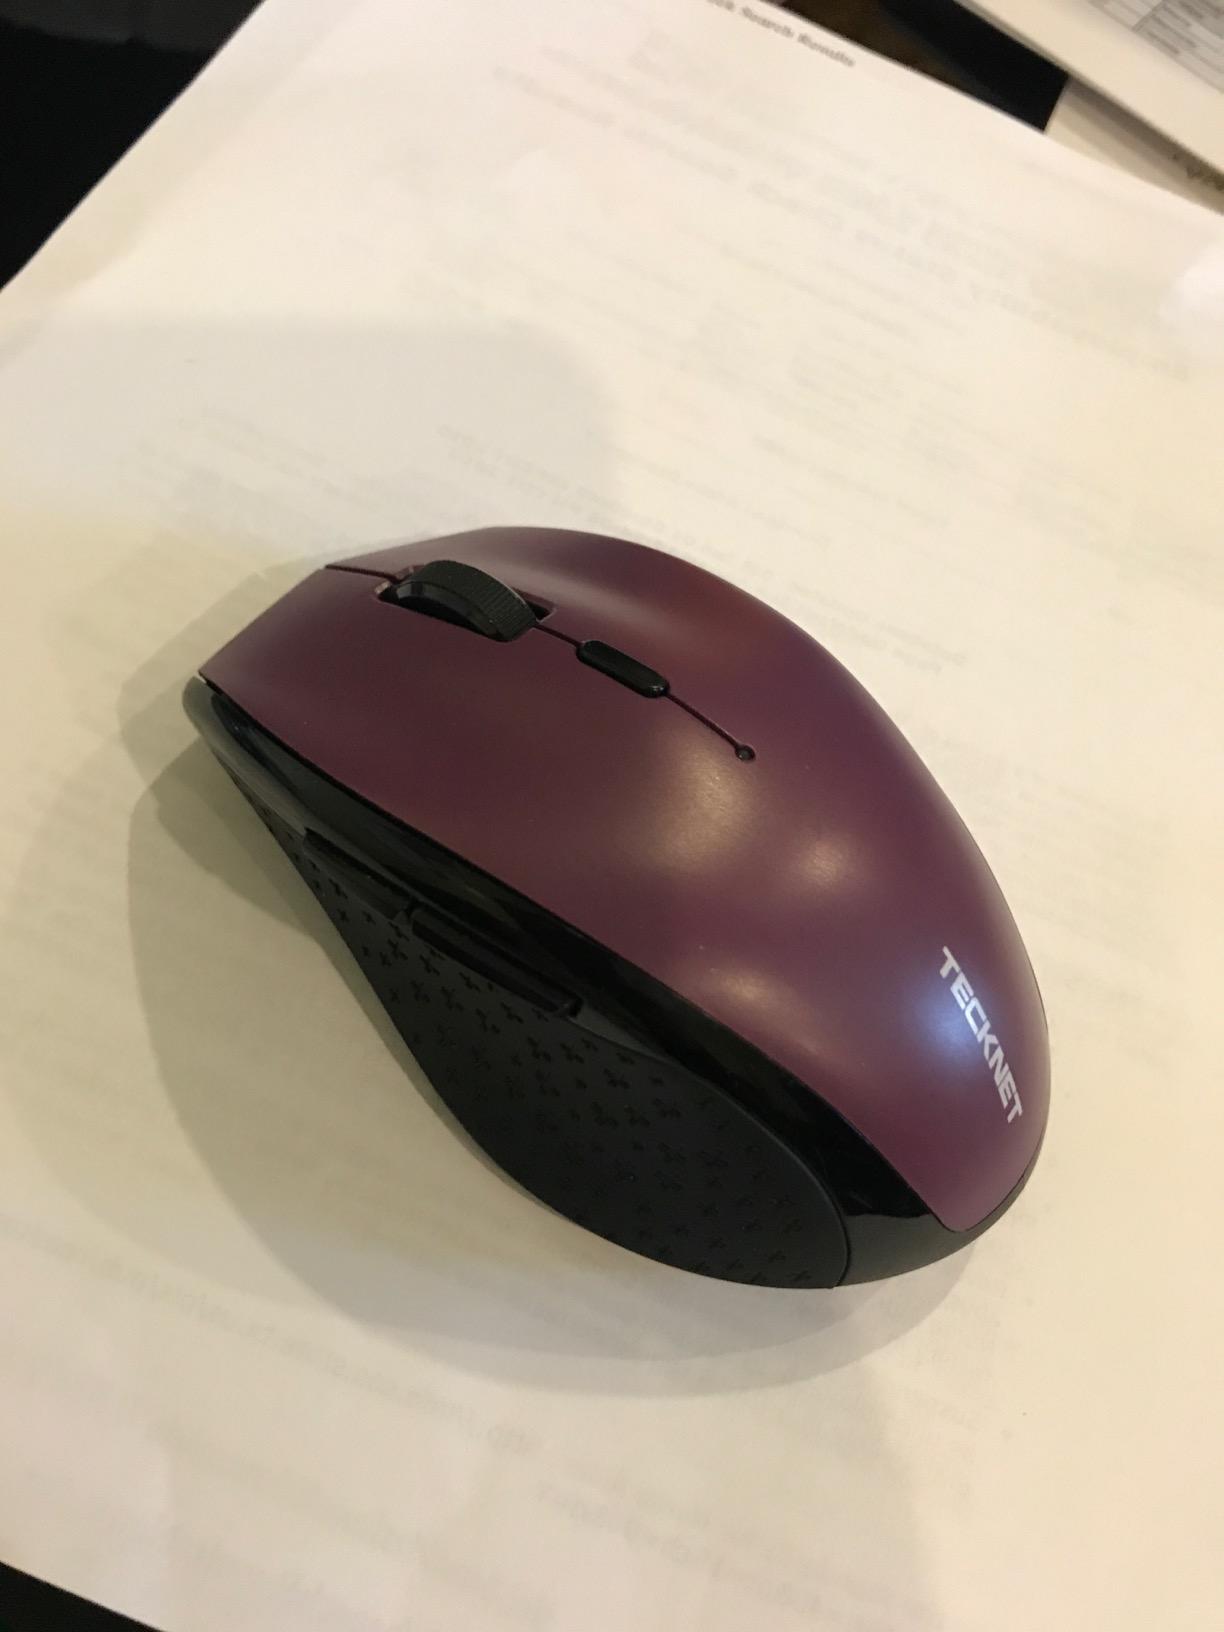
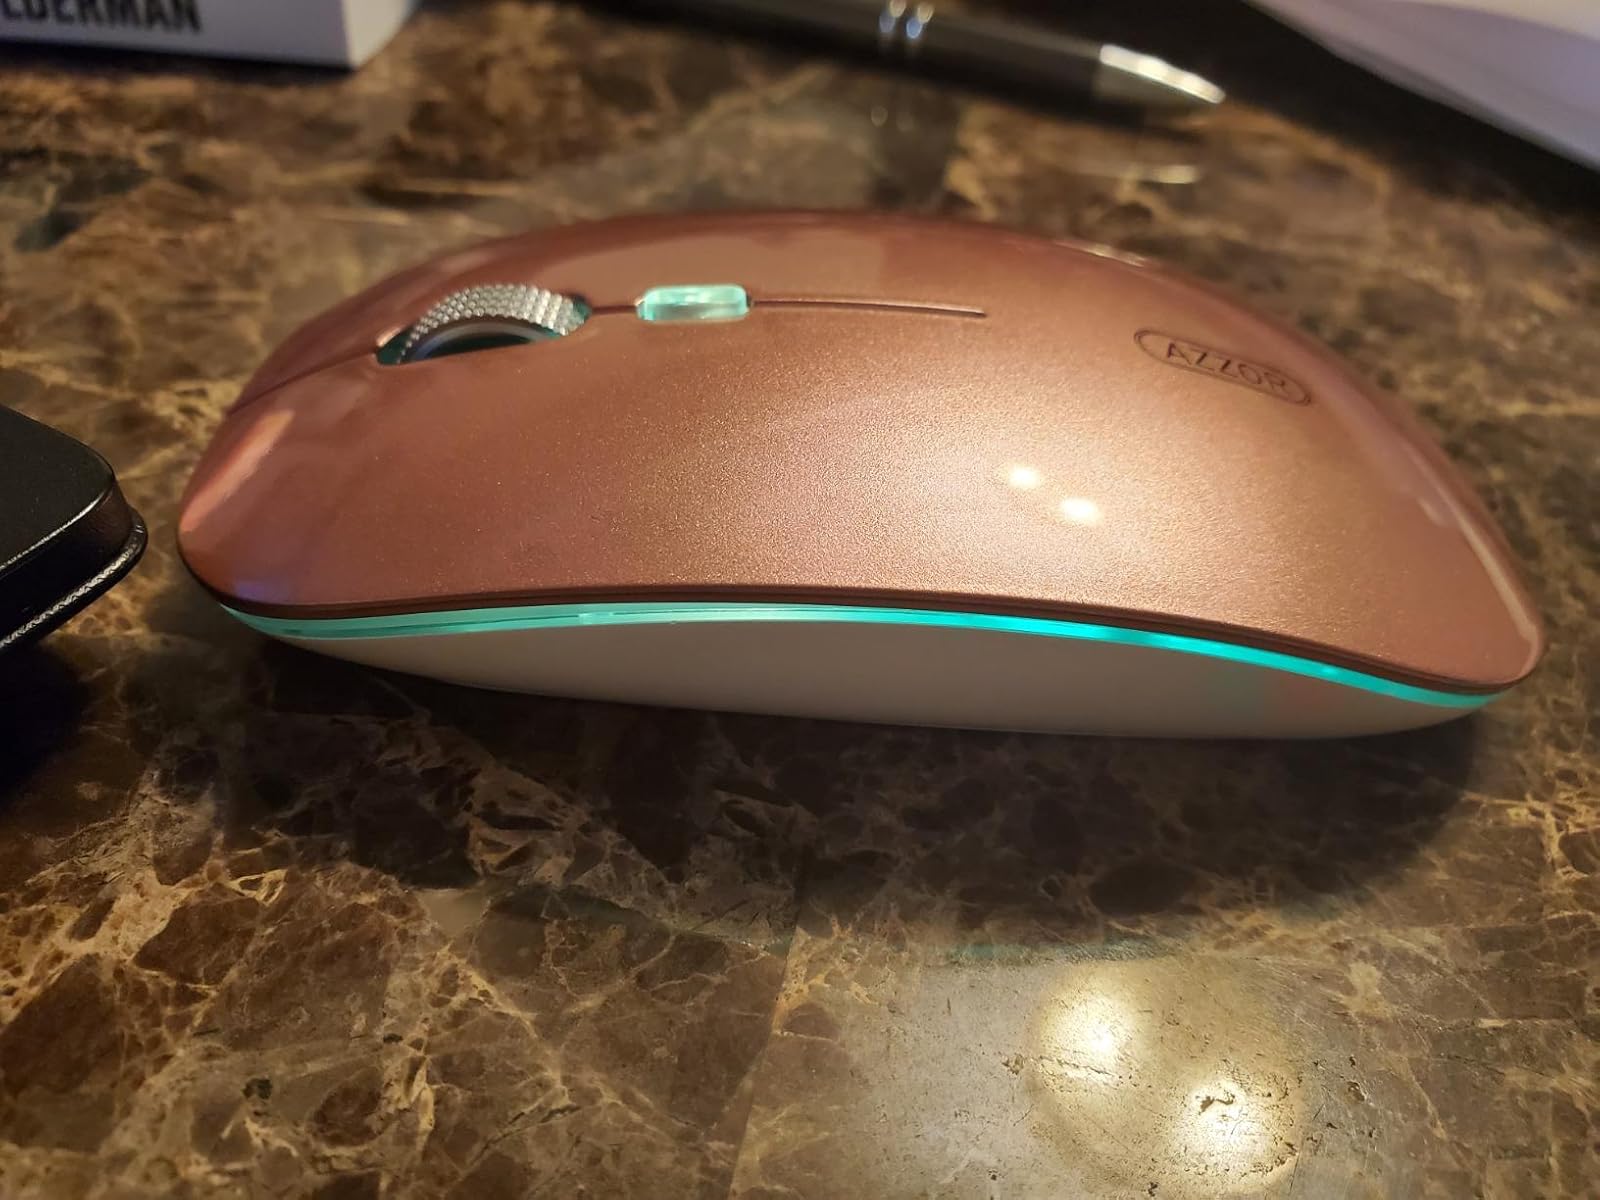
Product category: mouse
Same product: no